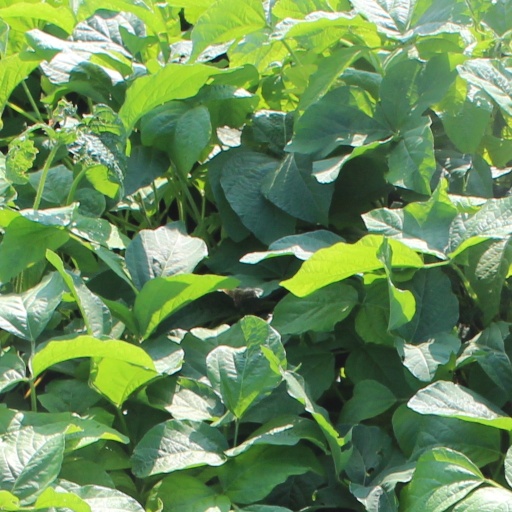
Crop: soybean